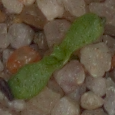
Label: scentless_mayweed